Chinese characters

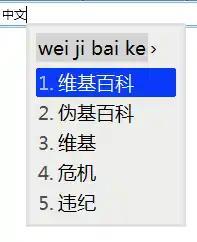
Chinese IME displaying candidates based on pinyin spelling

Calligraphy was traditionally one of the four arts to be mastered by Chinese scholars, considered to be an artful means of expressing thoughts and teachings. Chinese calligraphy typically makes use of an ink brush to write characters. Strict regularity is not required, and character forms may be accentuated to evoke a variety of aesthetic effects. Traditional ideals of calligraphic beauty often tie into broader philosophical concepts native to East Asia. For example, aesthetics can be conceptualized using the framework of yin and yang, where the extremes of any number of mutually reinforcing dualities are balanced by the calligrapher—such as the duality between strokes made quickly or slowly, between applying ink heavily or lightly, between characters written with symmetrical or asymmetrical forms, and between characters representing concrete or abstract concepts.